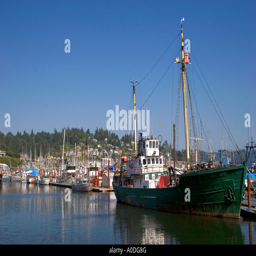
fishing boats at the harbor